John Pelphrey

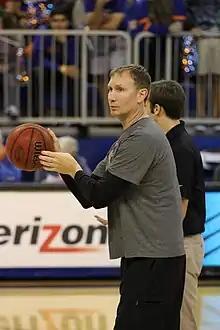
Pelphrey at Florida

On April 12, 2011, Pelphrey was re-hired by his former boss Billy Donovan to be an assistant at Florida.